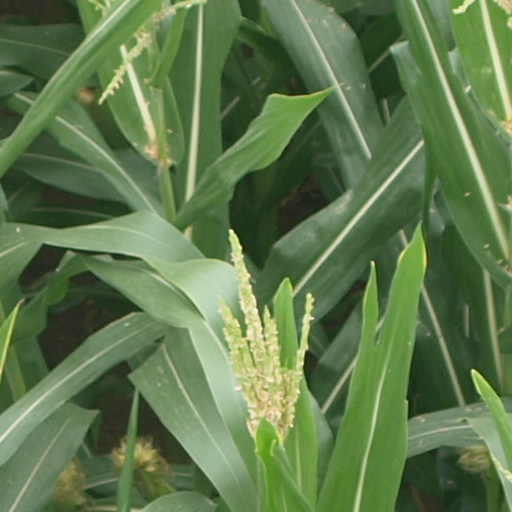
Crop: maize; corn